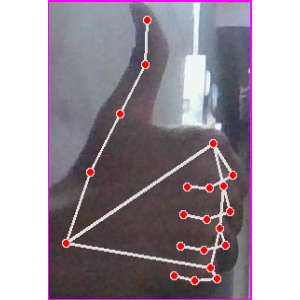
अक्षर: थ